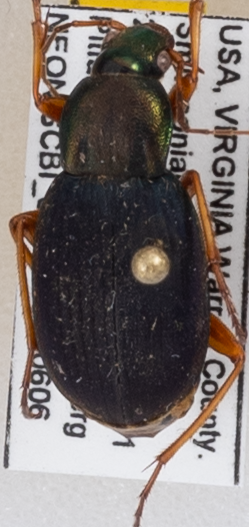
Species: Chlaenius aestivus
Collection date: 2019-06-06
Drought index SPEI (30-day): -0.048
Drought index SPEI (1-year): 2.09
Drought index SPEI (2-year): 2.09